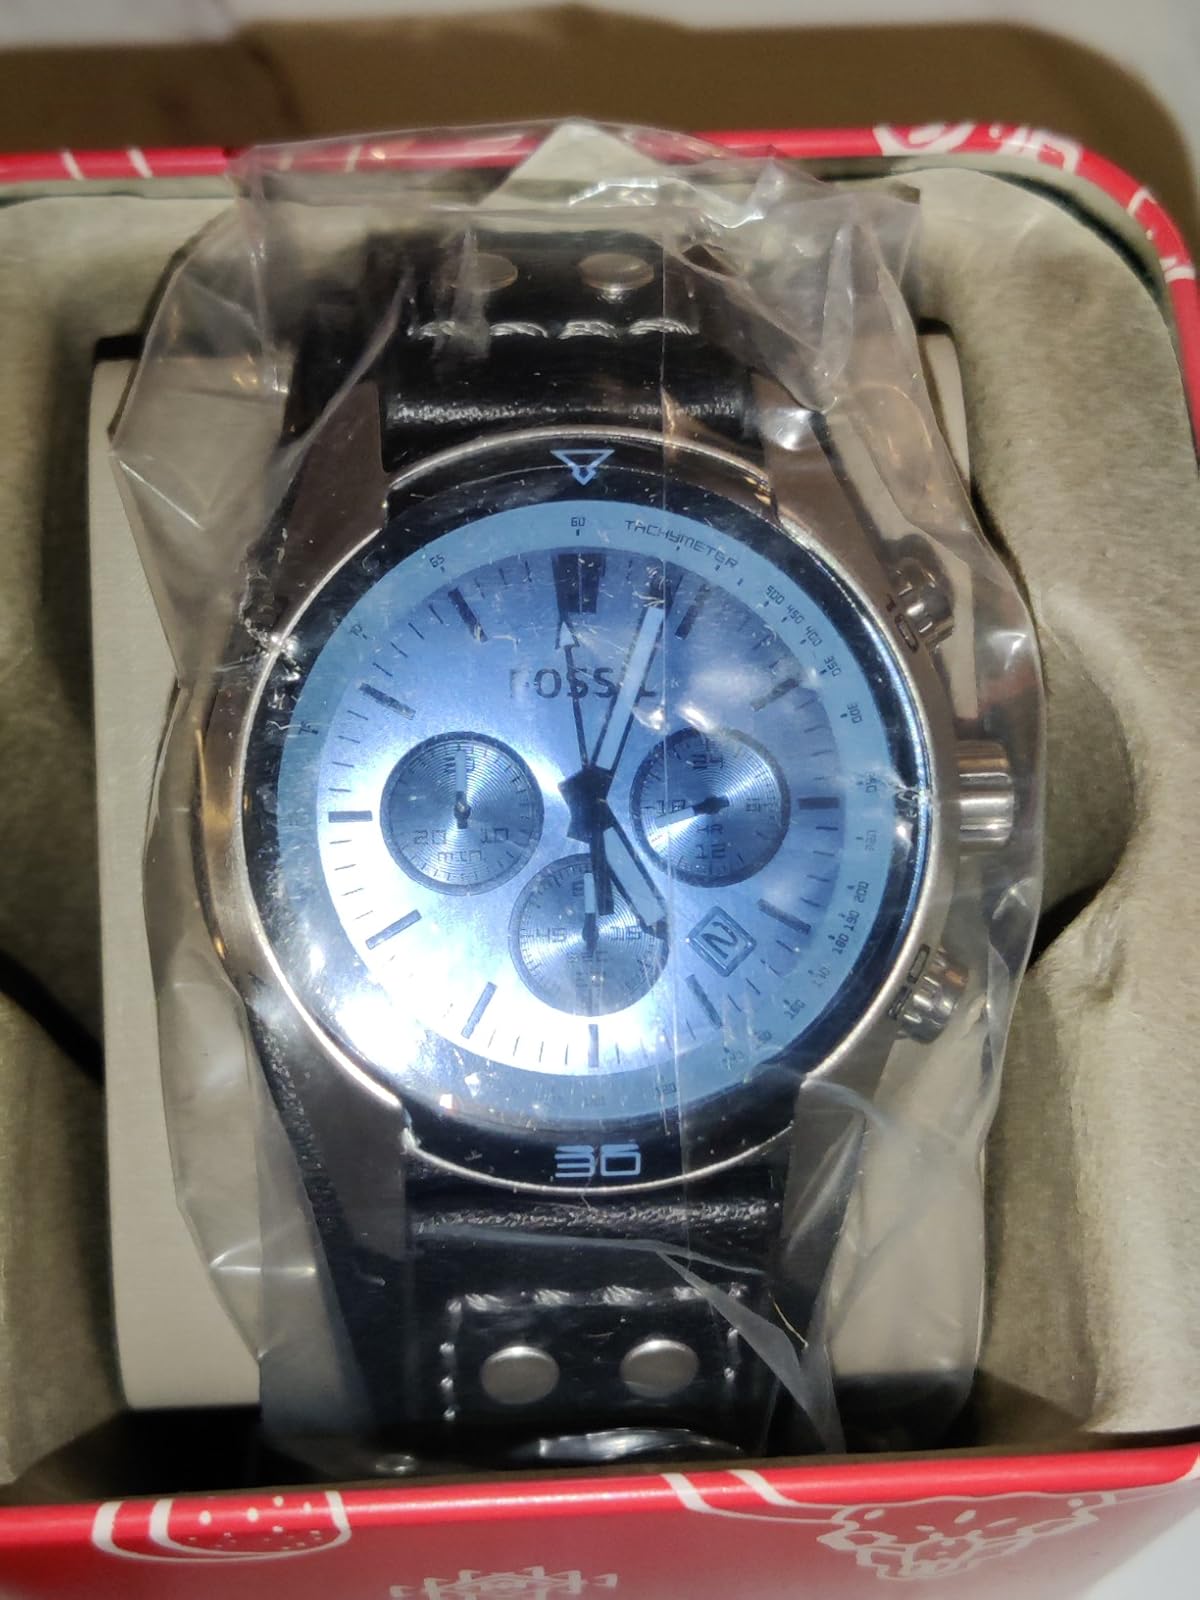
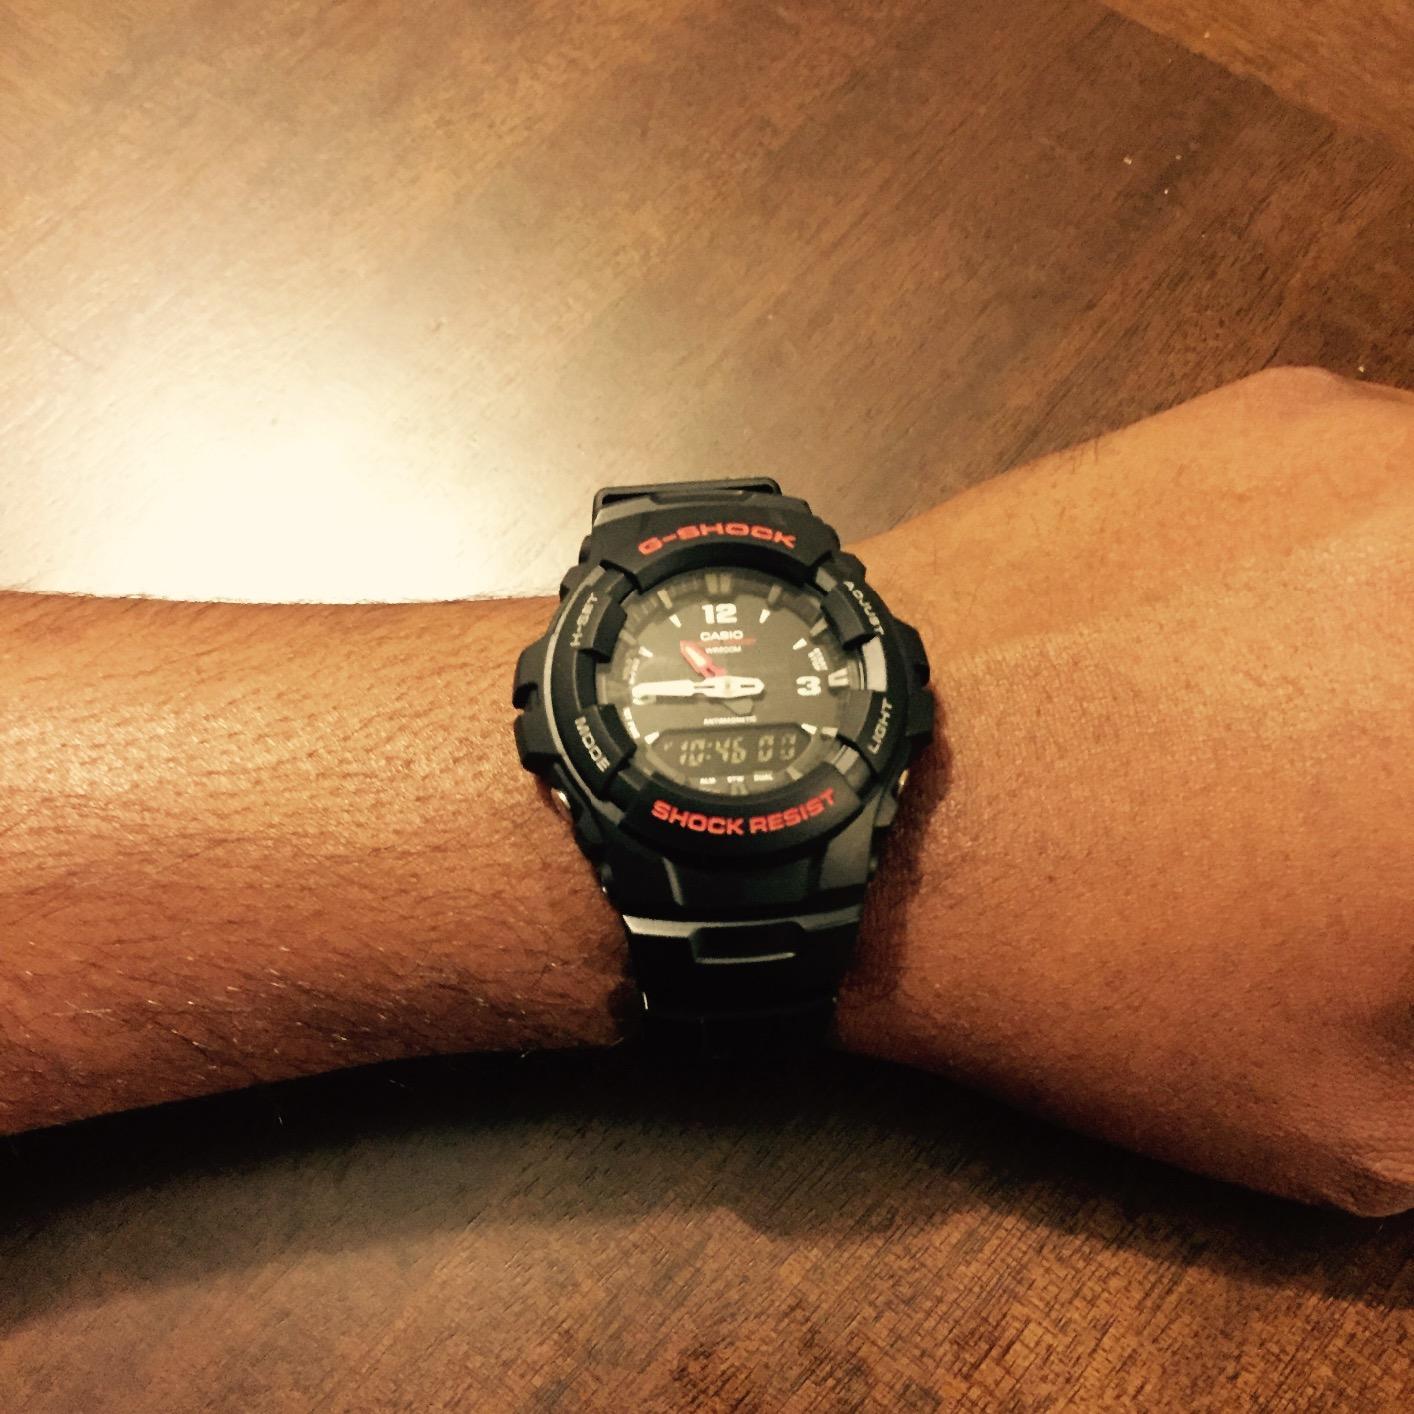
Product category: accessories_watch
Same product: no